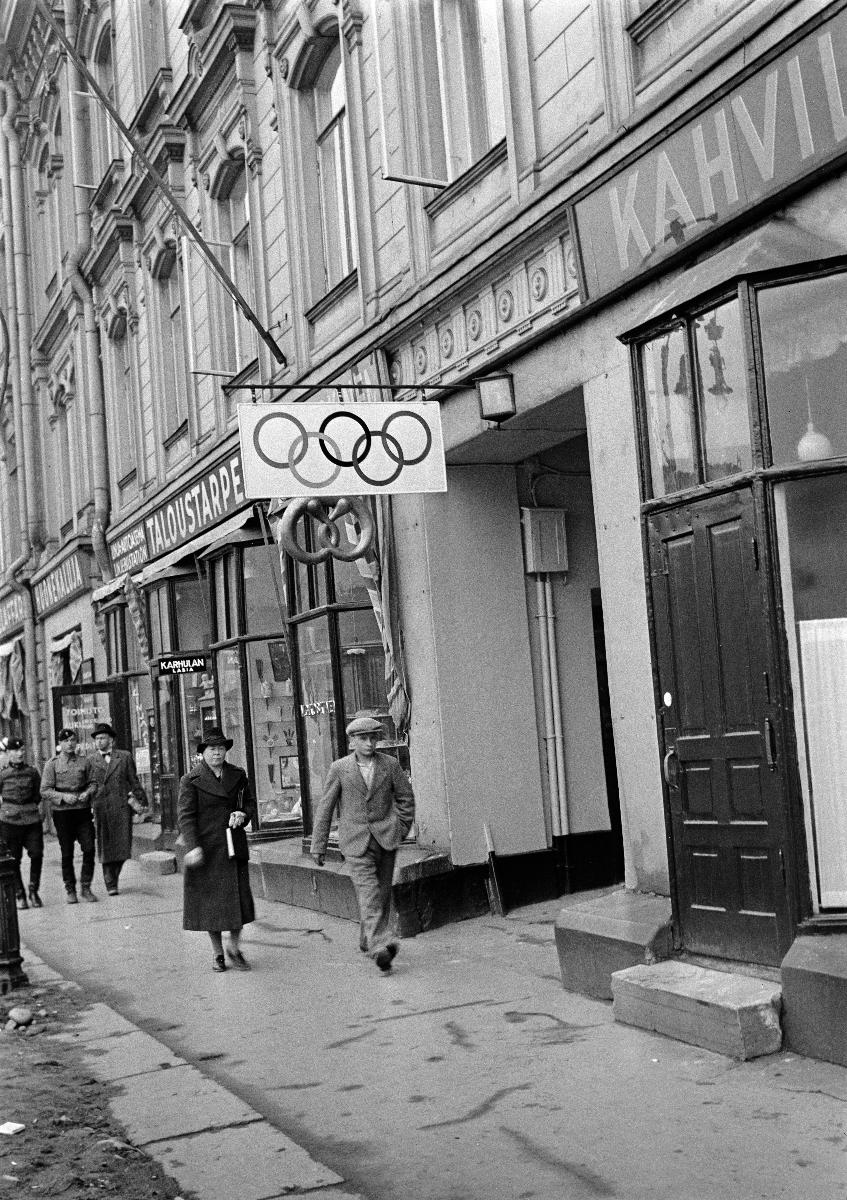
XII Olympiakisojen järjestelytoimikunnan kanslia
Organistationskommittén för de XII Olympiska spelens kansli; The secretariat of the Organizing Committee of the XII Olympic Games
sisällön kuvaus: Helsingin olympiakisojen järjestelytoimikunnan kanslia, Mikonkatu 15A, Helsinki 1938. content description: The Secretariat of the Helsinki Olympic Games Organizing Committee on Mikonkatu 15A in Helsinki 1938. innehållsbeskrivning: Helsingfors Olympiska spelens organistationskommittés kansli vid Mikaelsgatan 15A i Helsingfors 1938.
Kuvaaja: Sundström, Hugo, kuvaaja
Vuosi: 1938
Paikka: Suomi, Uusimaa, Helsinki, Mikonkatu Helsinki; Suomi
Aiheet: HBL; olympialaiset; toimistot; kilvet ja kyltit; olympiarenkaat; kadut; Helsingin olympialaiset; kansliat; Olympics; offices; signboards and plates; streets; olympic games; signs; olympic circles; organizing committee; Helsinki Olympic Games; secretariats; olympiska spelen; kontor; skyltar; gator; olympiader; olympiska spel; organistationskommitteer; byråer; kanslier; olympiska ringarna; Helsingfors olympiska spel